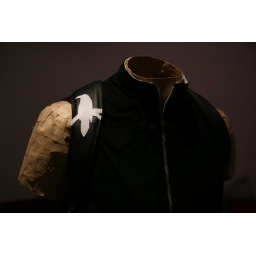
A work in progress. Black &amp;amp; white leather laptop backpack. Three exterior pockets, back padding, padded straps.